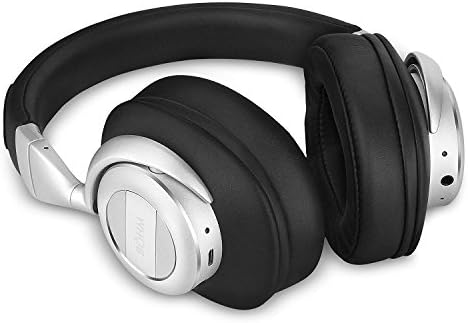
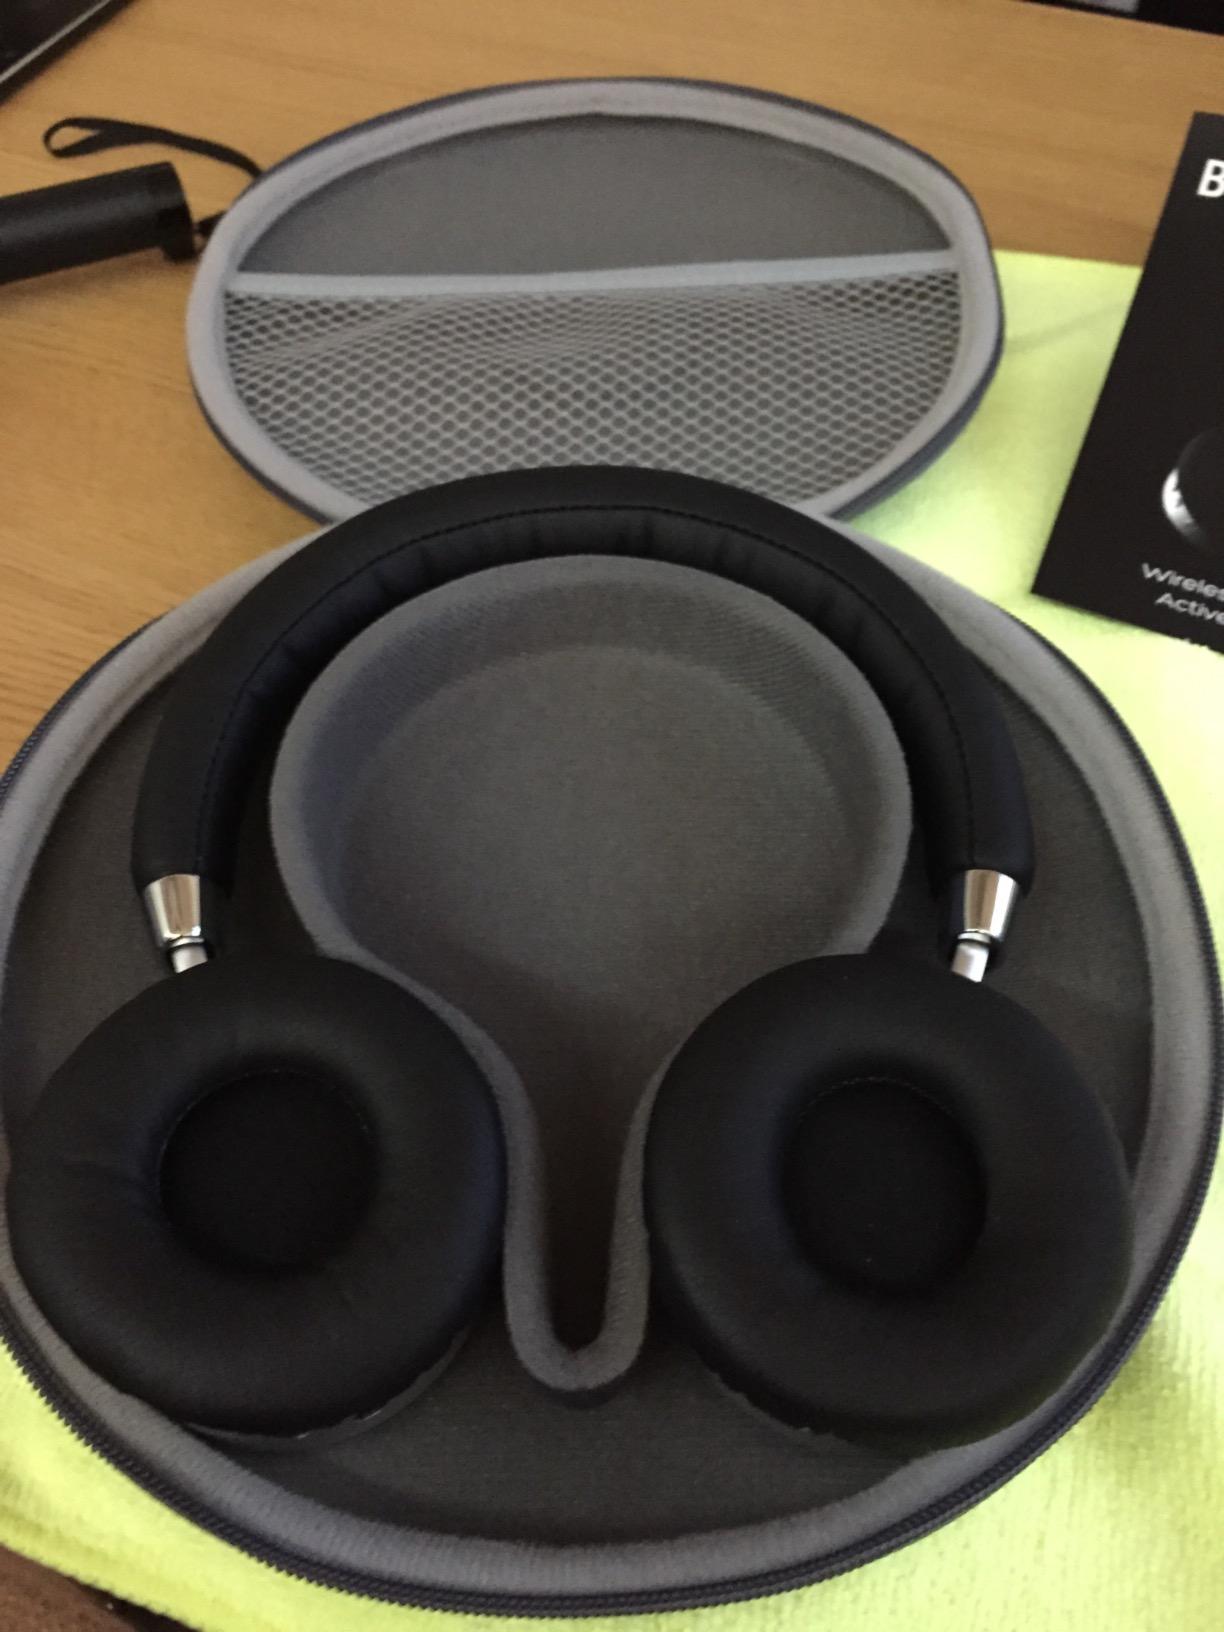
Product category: headphones
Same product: no